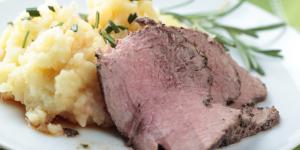
ternera asada en cazuela